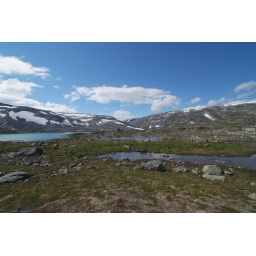
Landscape and road at &amp;quot;Gamle Strynefjellsveien&amp;quot; (the old road over the mountain at Stryn), between Videseter and Grotli at Strynefjellet, Norway.